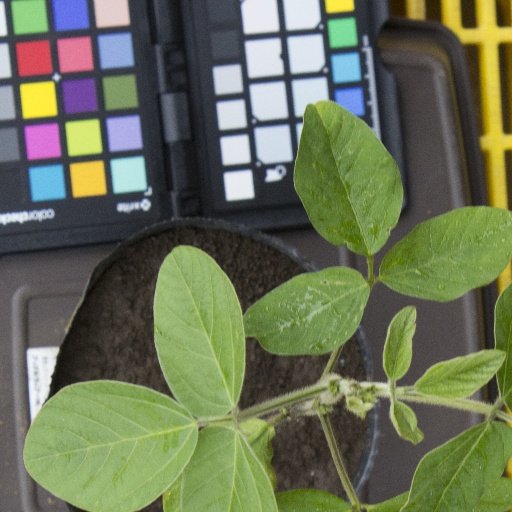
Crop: soybean